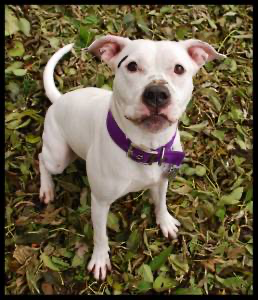
Animal: dog
Breed: american pit bull terrier